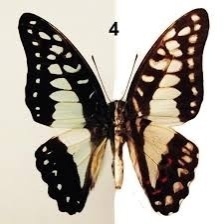
Species: GREAT JAY